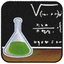
Concepts: Science
Math